Kieldson Double House

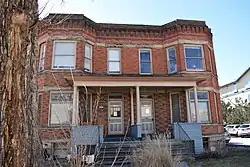
The Kieldson Double House in 2019

The Kieldson Double House in Boise, Idaho, is a 2-story, brick and stone building with a Renaissance Revival facade containing late medieval elements. The duplex was designed by Tourtellotte & Co. and constructed in 1903. It features two prominent, beveled bays each on either side of a common porch. The site was added to the National Register of Historic Places (NRHP) in 1982.